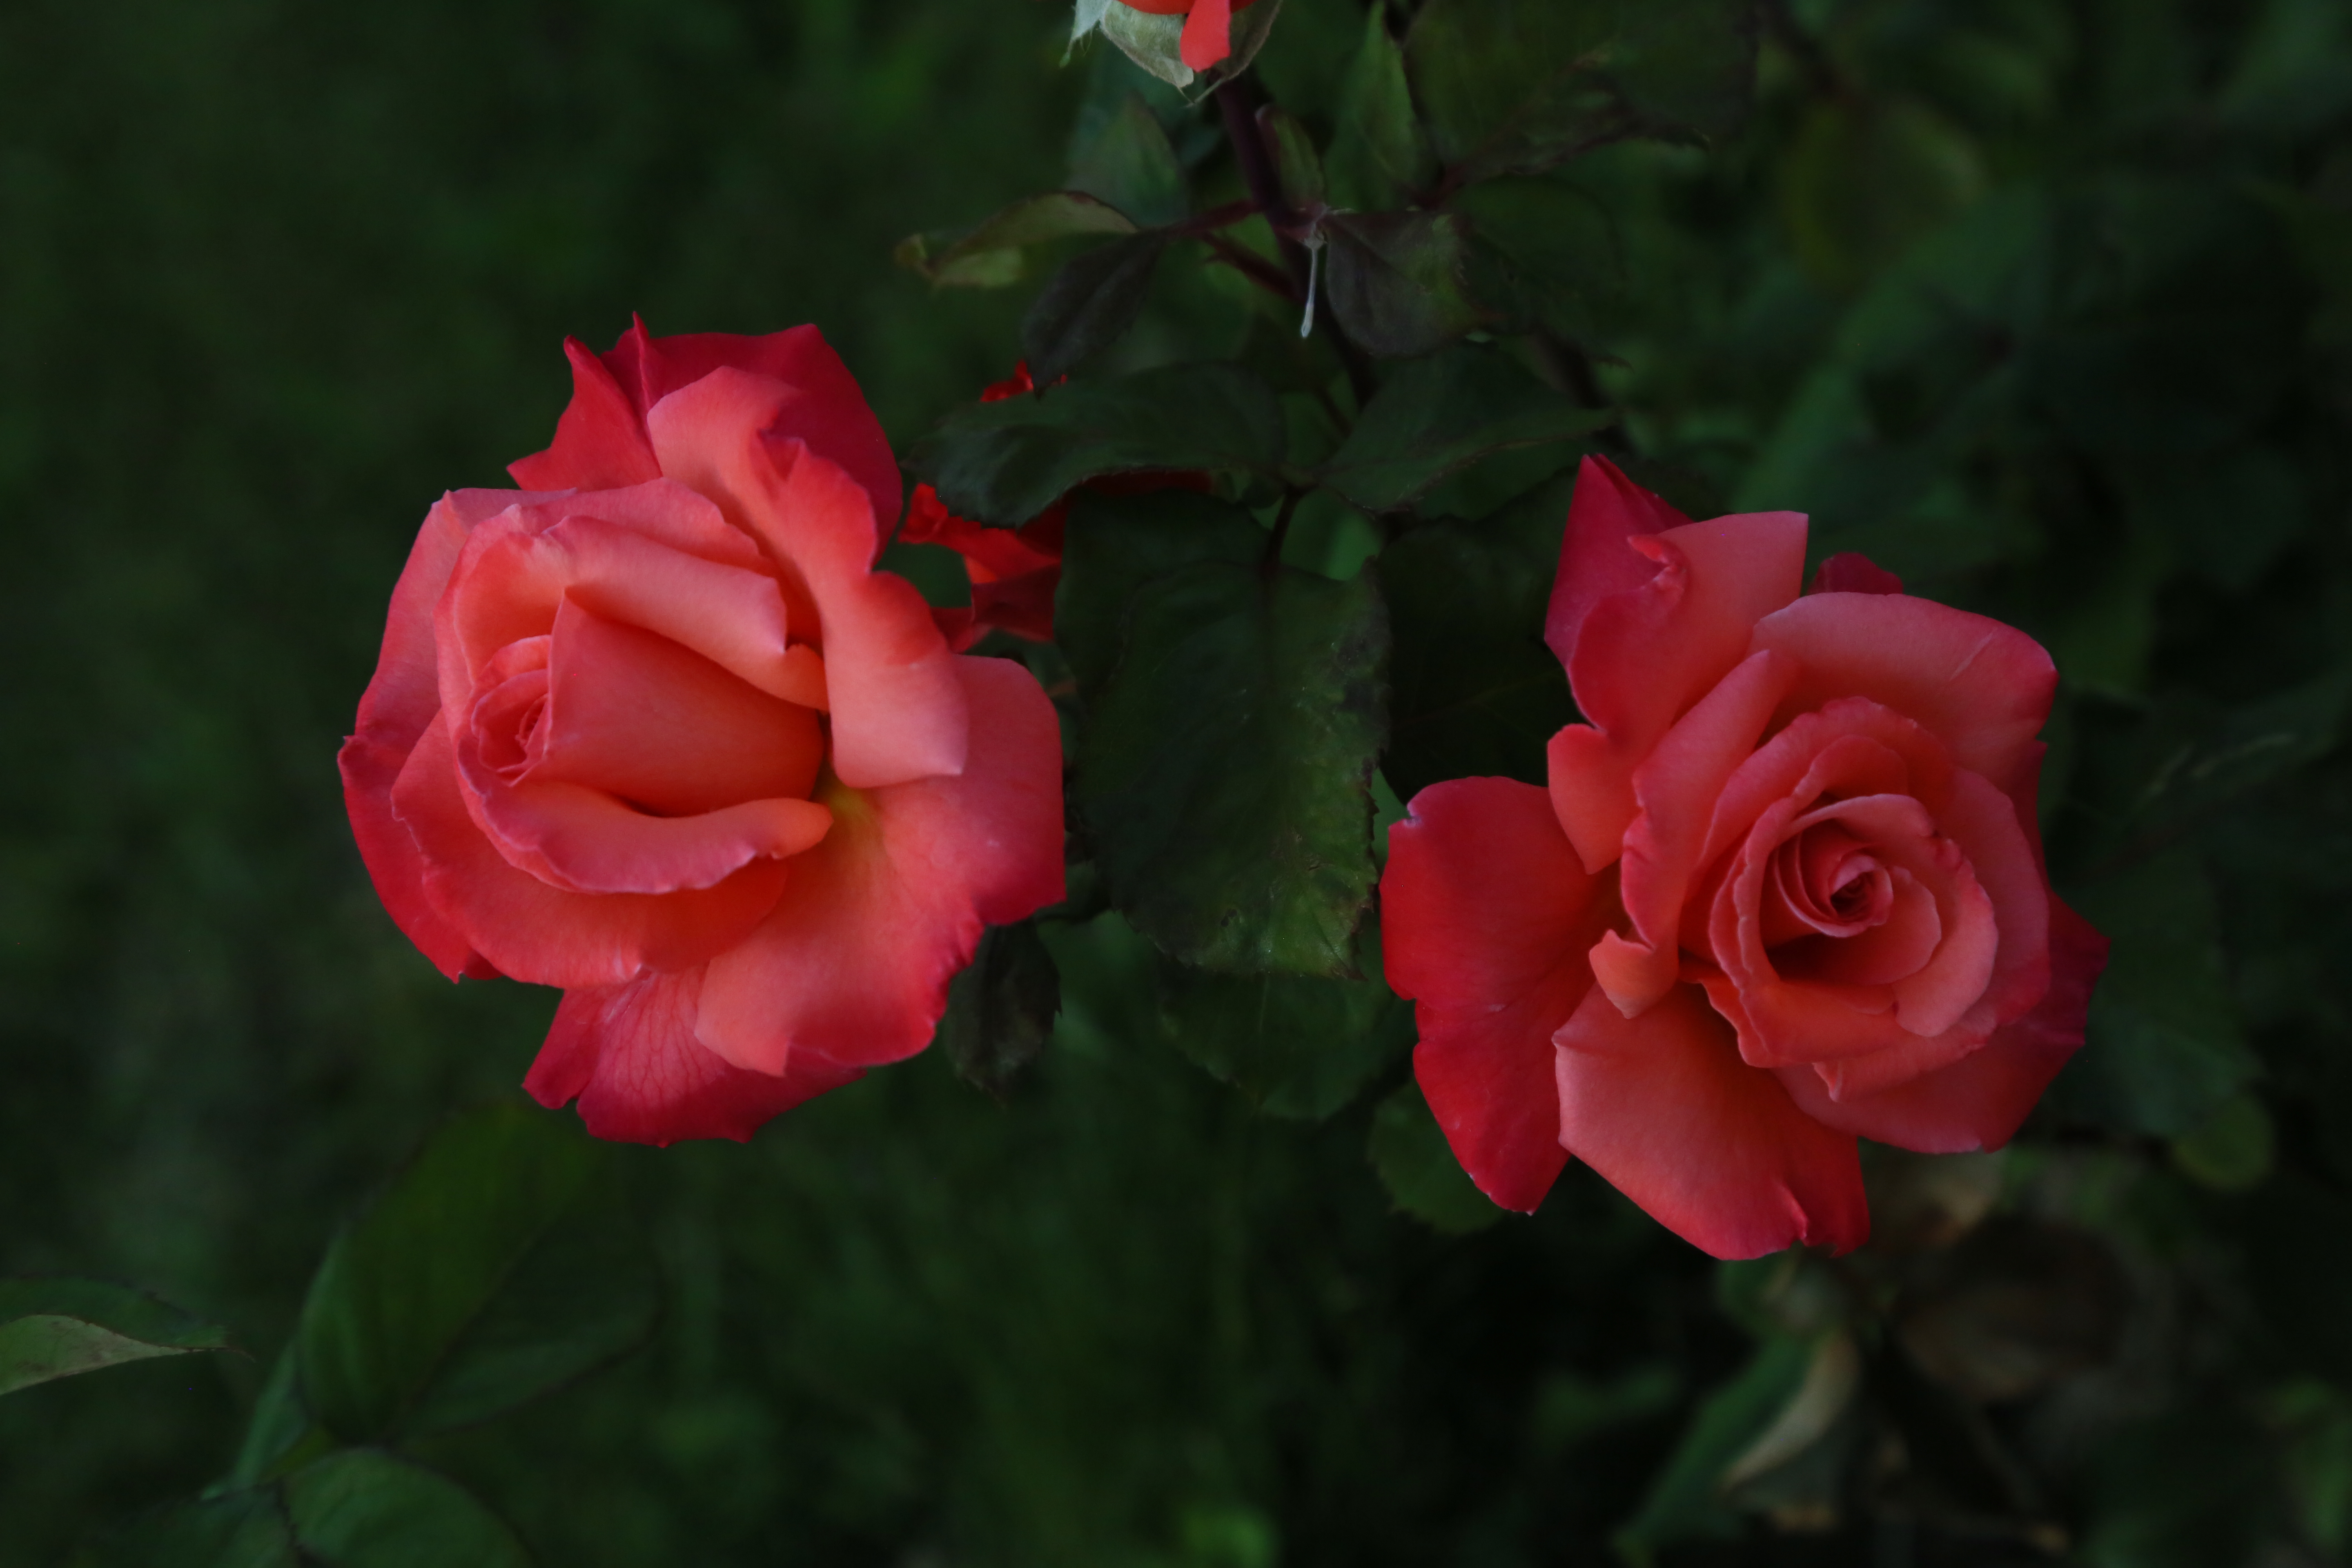
rose, nature, spring, plant, love, colorful, flower, flowering plant, Julia child rose, garden roses, petal, red, pink, floribunda, rose family, Hybrid tea rose, botany, rose order, leaf, rosa centifolia, china rose, close up, camellia, plant stem, grass, japanese camellia, annual plant, begonia, rosa wichuraiana, theaceae, wildflower, perennial plant